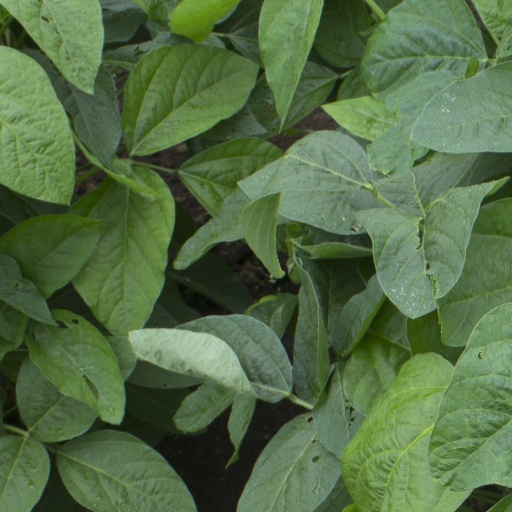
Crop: soybean